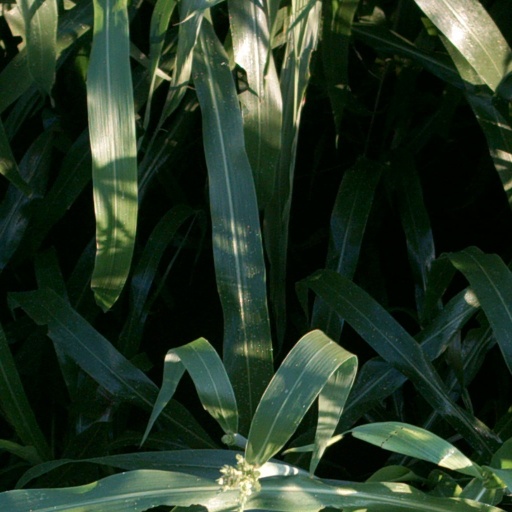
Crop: sorghum